Lauder

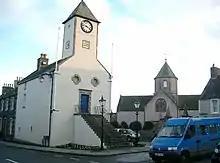
Lauder Town Hall with Lauder Kirk in the background

Notable buildings in the town today include the former tolbooth, Lauder Town Hall, which predates 1598 when records show it being burnt by a party of Homes and Cranstouns led by Lord Home who killed a prisoner William Lawther.